Ravenscraig

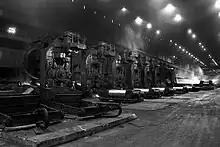
Ravenscraig Rolling Mills in 1985

A railway line (between Holytown and Wishaw, primarily for freight) directly bisects the site, featuring a large viaduct over the South Calder Water, and another (the West Coast Main Line and Argyle Line) runs on the south-western edge of the site. In 2005, the local authority proposed to either move Shieldmuir railway station almost to the north or close it and reopen the former Flemington station nearby (closed in 1965), to cater for the Ravenscraig development, but the plan was subsequently dropped in 2007.